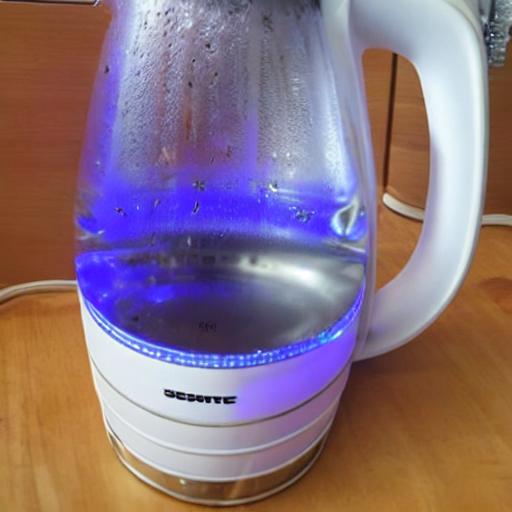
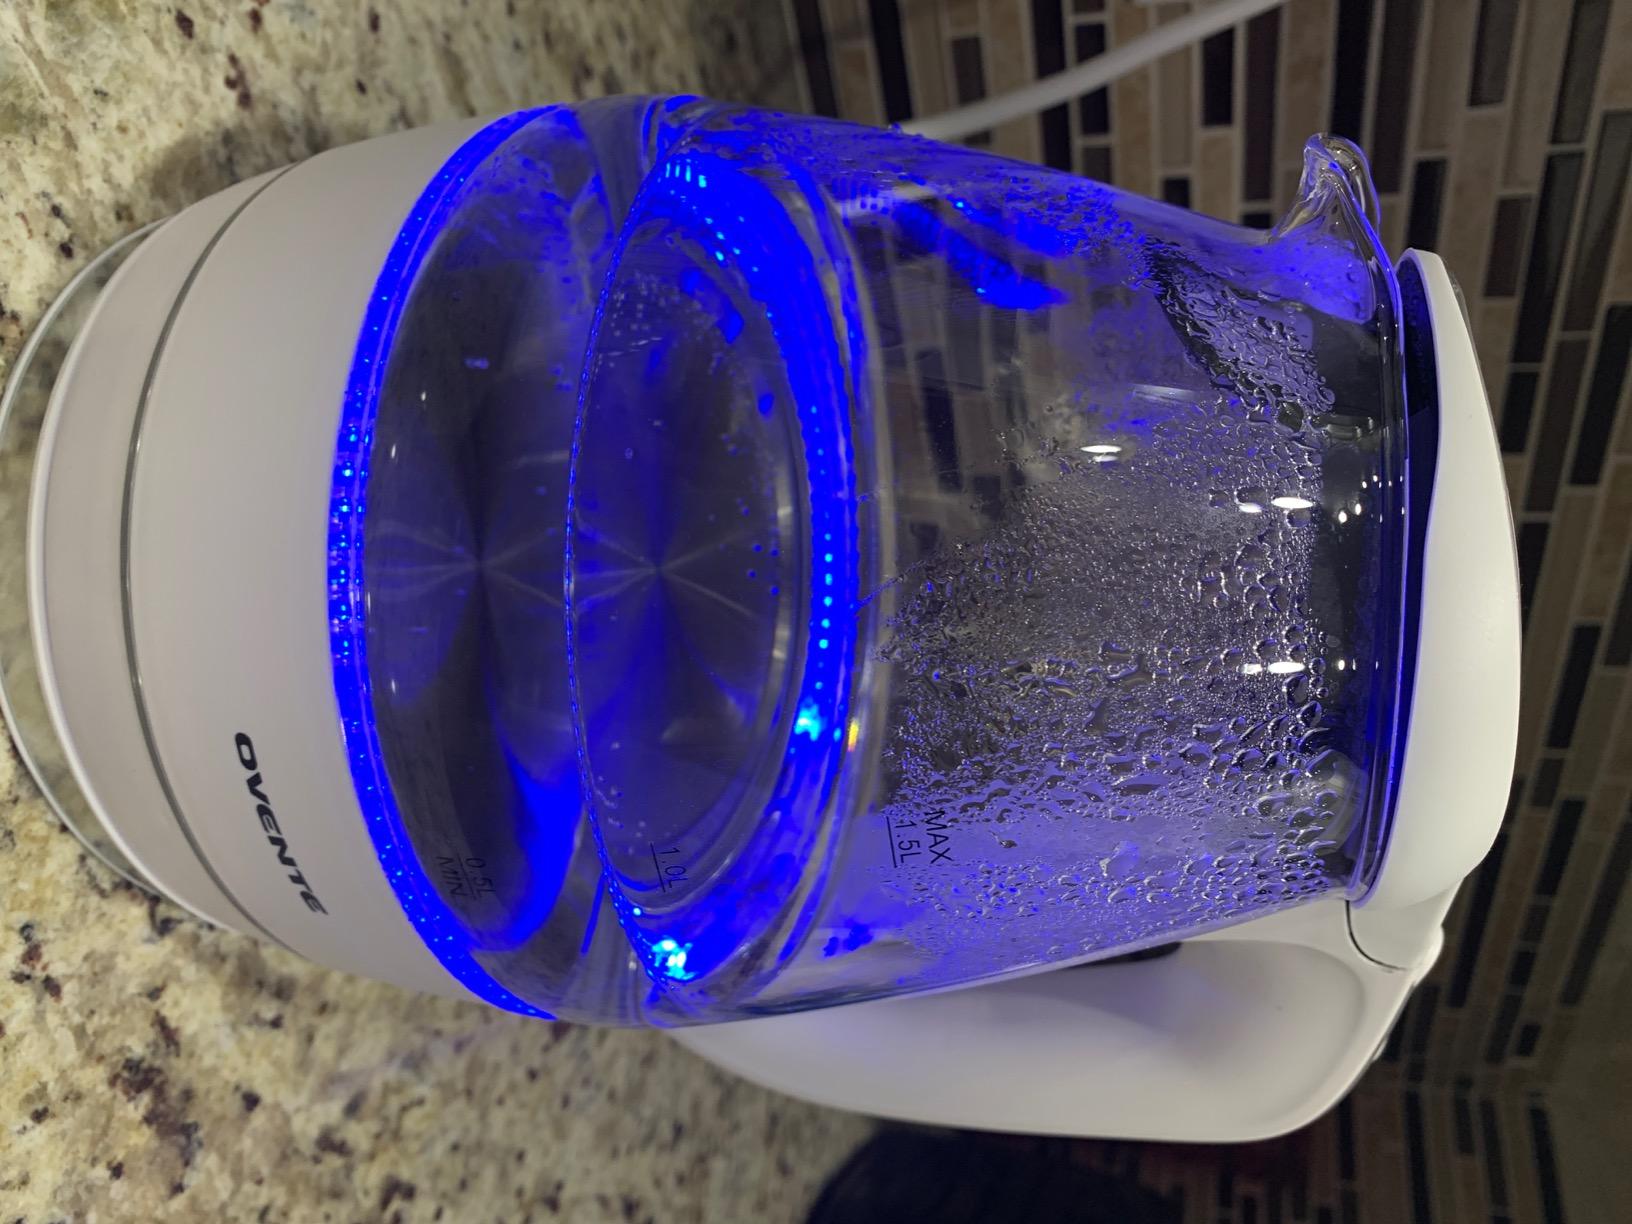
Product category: items_kettle
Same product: no